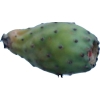
Label: cactus_fruit_green